Electoral history of John A. Macdonald

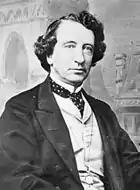
Macdonald in 1867.

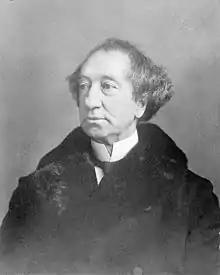
Macdonald in 1883.

Macdonald was the second-longest serving Prime Minister, with two separate terms as prime minister (1867–1873, 1878–1891). He was in office for a total of 18 years, 359 days. He led the combined Liberal-Conservative Party and Conservative Party in seven general elections, winning six and losing one. He is in a three-way tie with Sir Wilfrid Laurier and Mackenzie King for the number of general elections he contested as leader of a party.